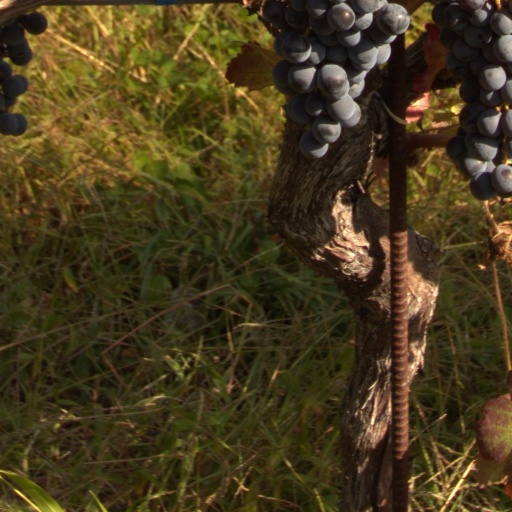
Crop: grape